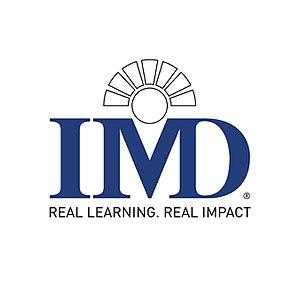
L'IMD business school est un institut de management situé à Lausanne, Suisse.